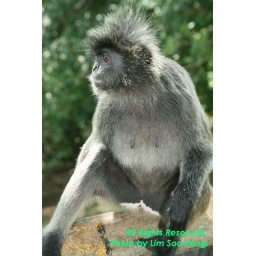
This monkey should be swinging up in the trees but not in this case for this exceptional one.